HMS Shearwater (1900)

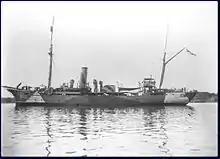
HMCS "Shearwater" c.1918

After arriving at Esquimalt, two of "Shearwater"s 4-inch guns were taken ashore and used with a shore battery position to defend the Seymour Narrows, while the crew of "Shearwater" was sent to Halifax, Nova Scotia to man HMCS "Niobe", which was short of trained sailors.